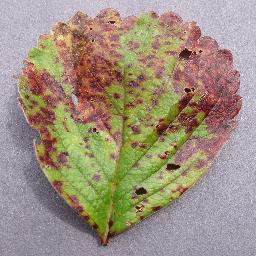
Label: Strawberry___Leaf_scorch